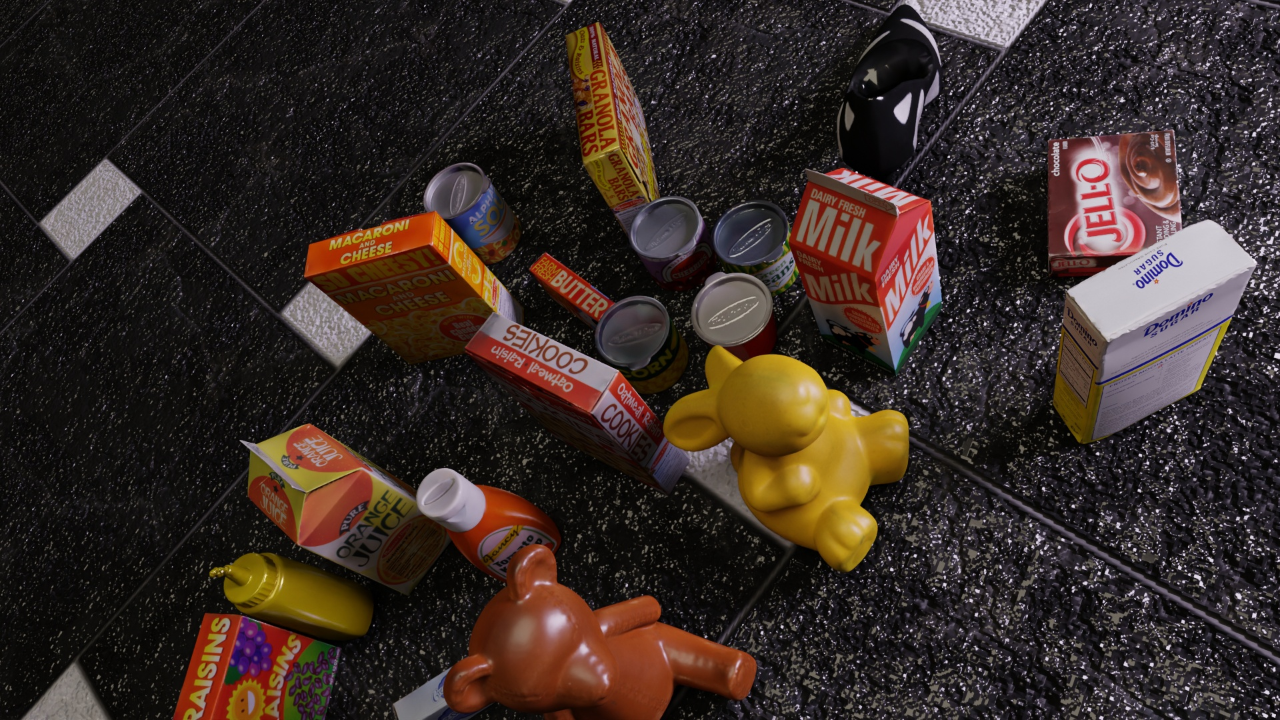
Question:
What are the five normalized (x, y) points between 0 and 1 in the image for the grasp plane of the carton of orange juice? Your answer should be as Grasp center: [], Left finger base: [], Right finger base: [], Left finger tip: [], Right finger tip: [].
Answer: Grasp center: [0.183594, 0.602778], Left finger base: [0.175781, 0.543056], Right finger base: [0.190625, 0.655556], Left finger tip: [0.223438, 0.572222], Right finger tip: [0.232813, 0.683333]